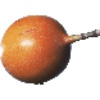
Label: granadilla